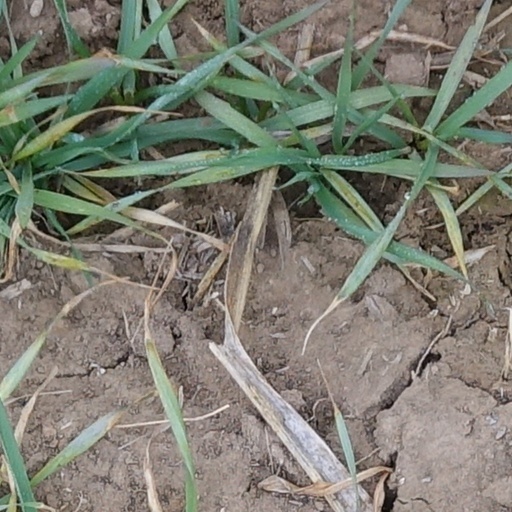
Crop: wheat